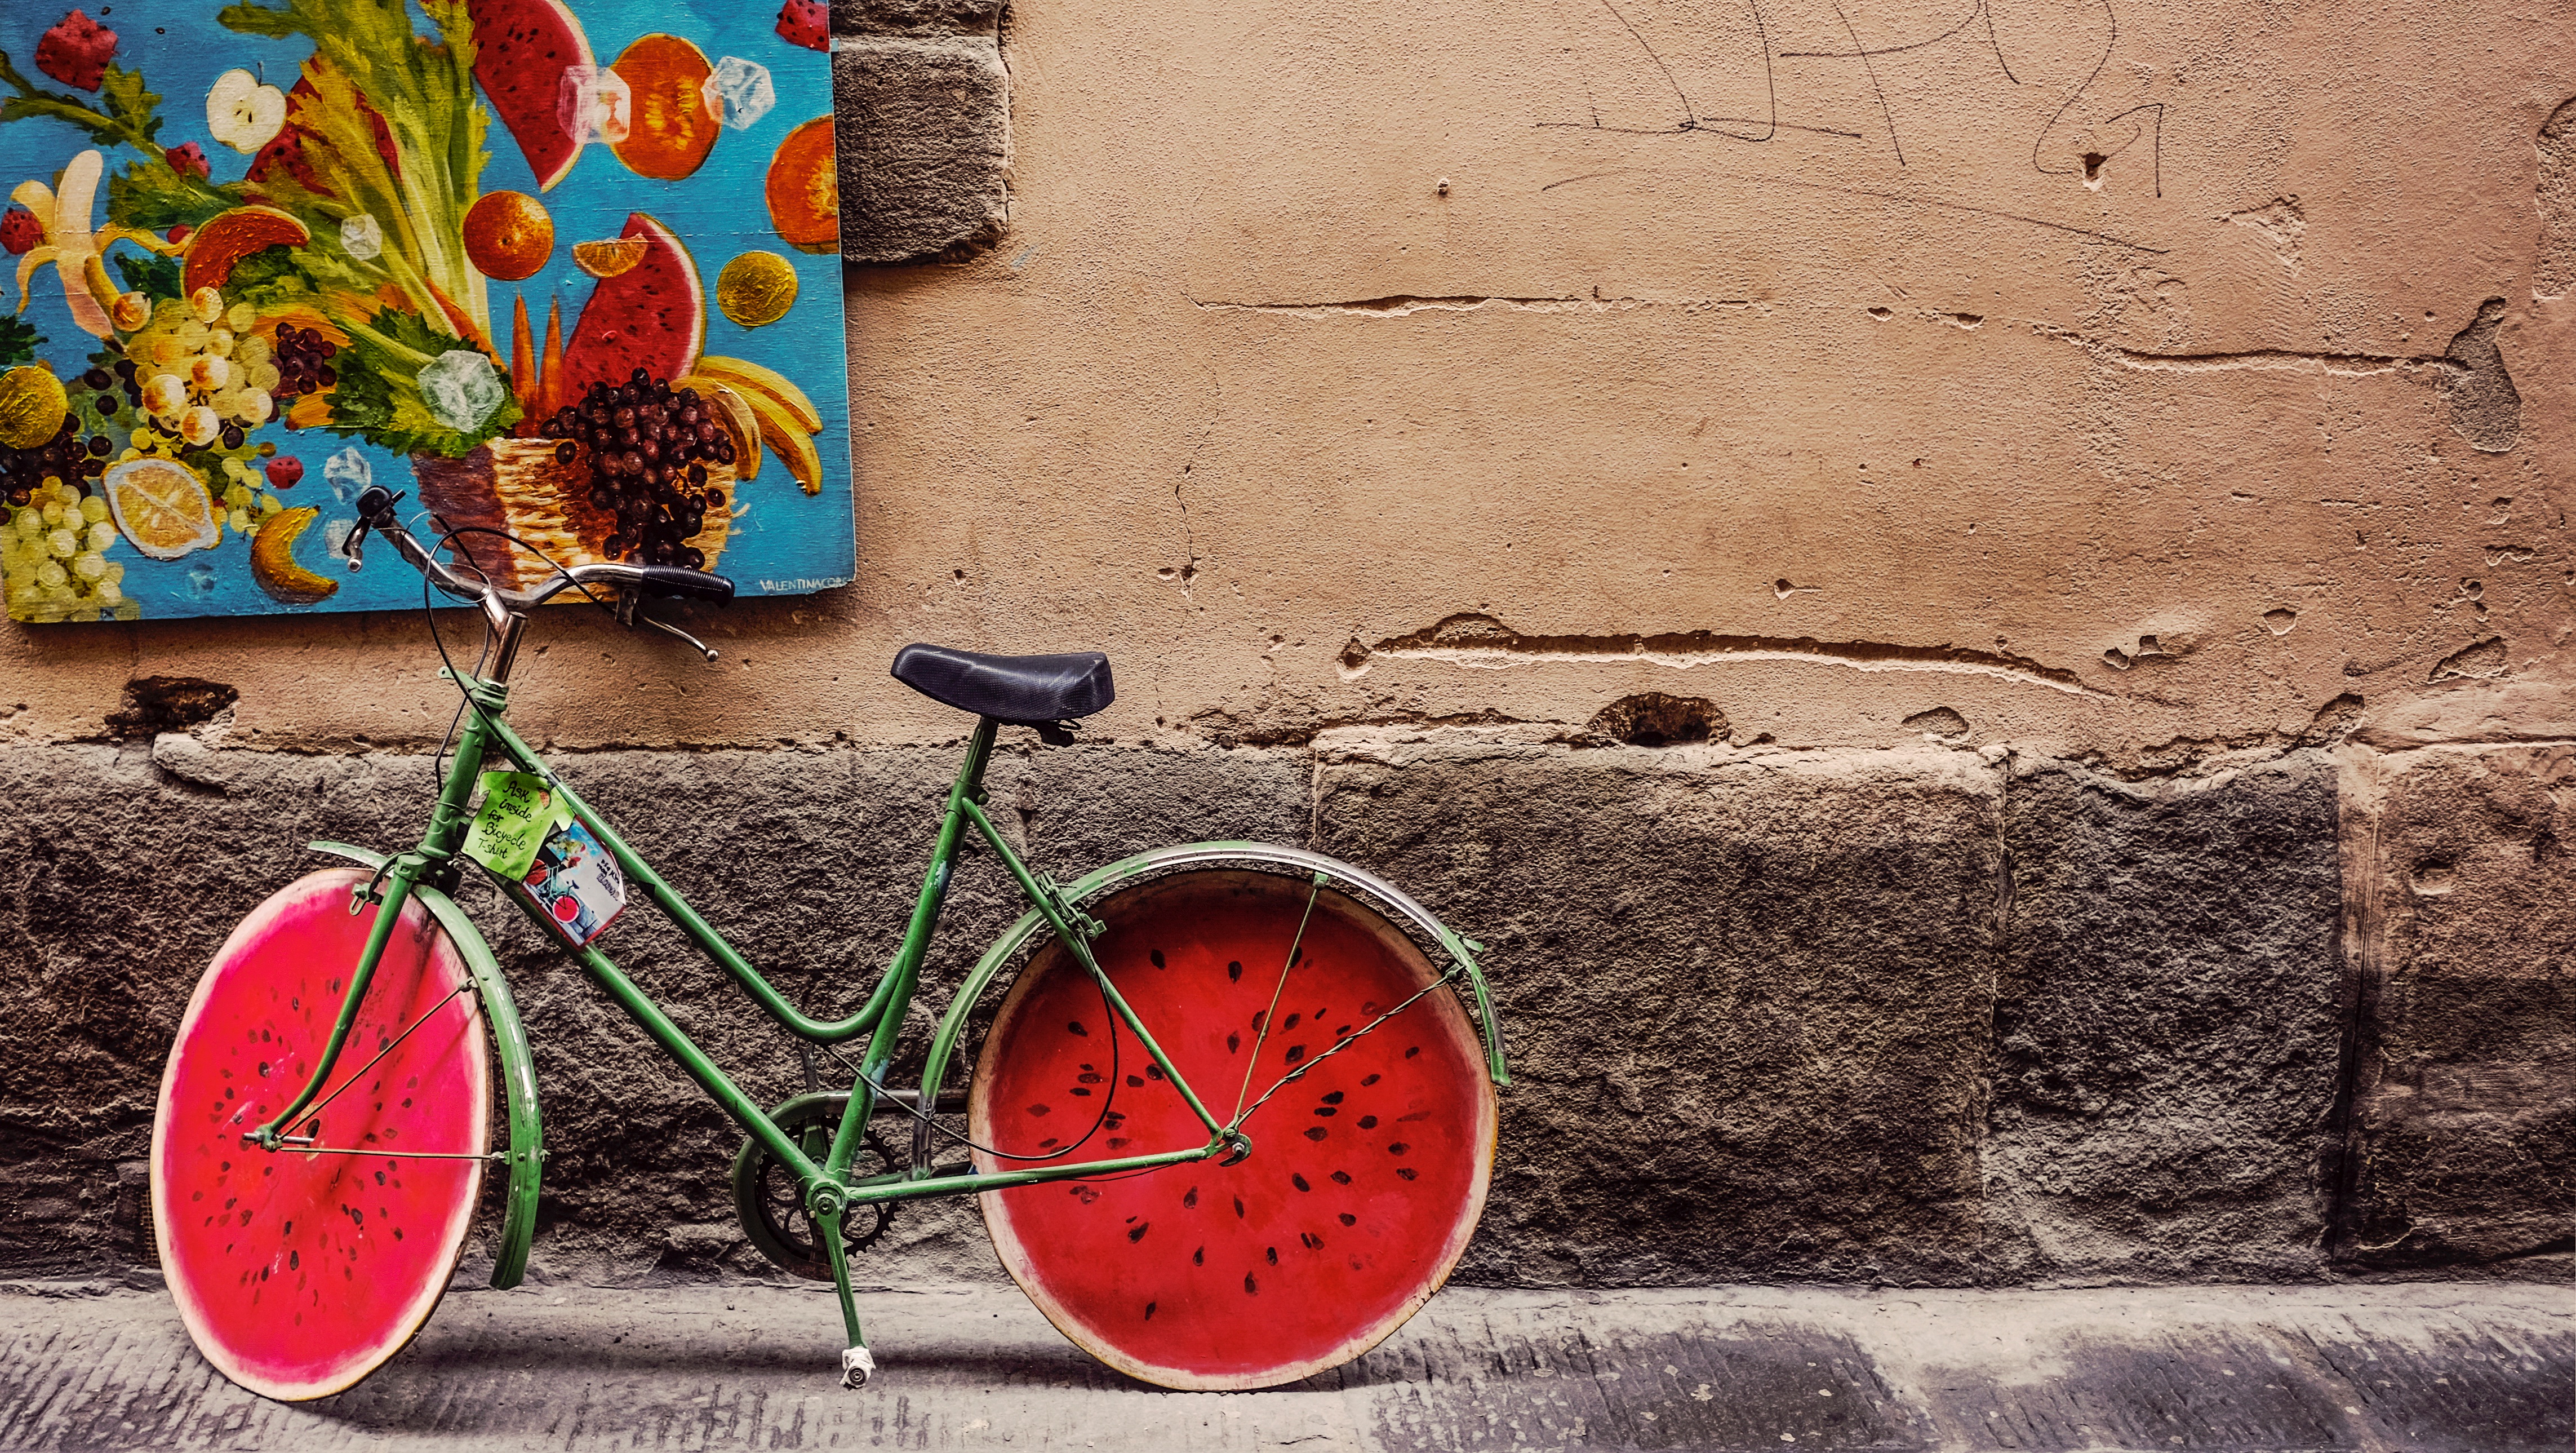
fruit, flower, bicycle, bike, wall, red, vehicle, color, italy, watermelon, art